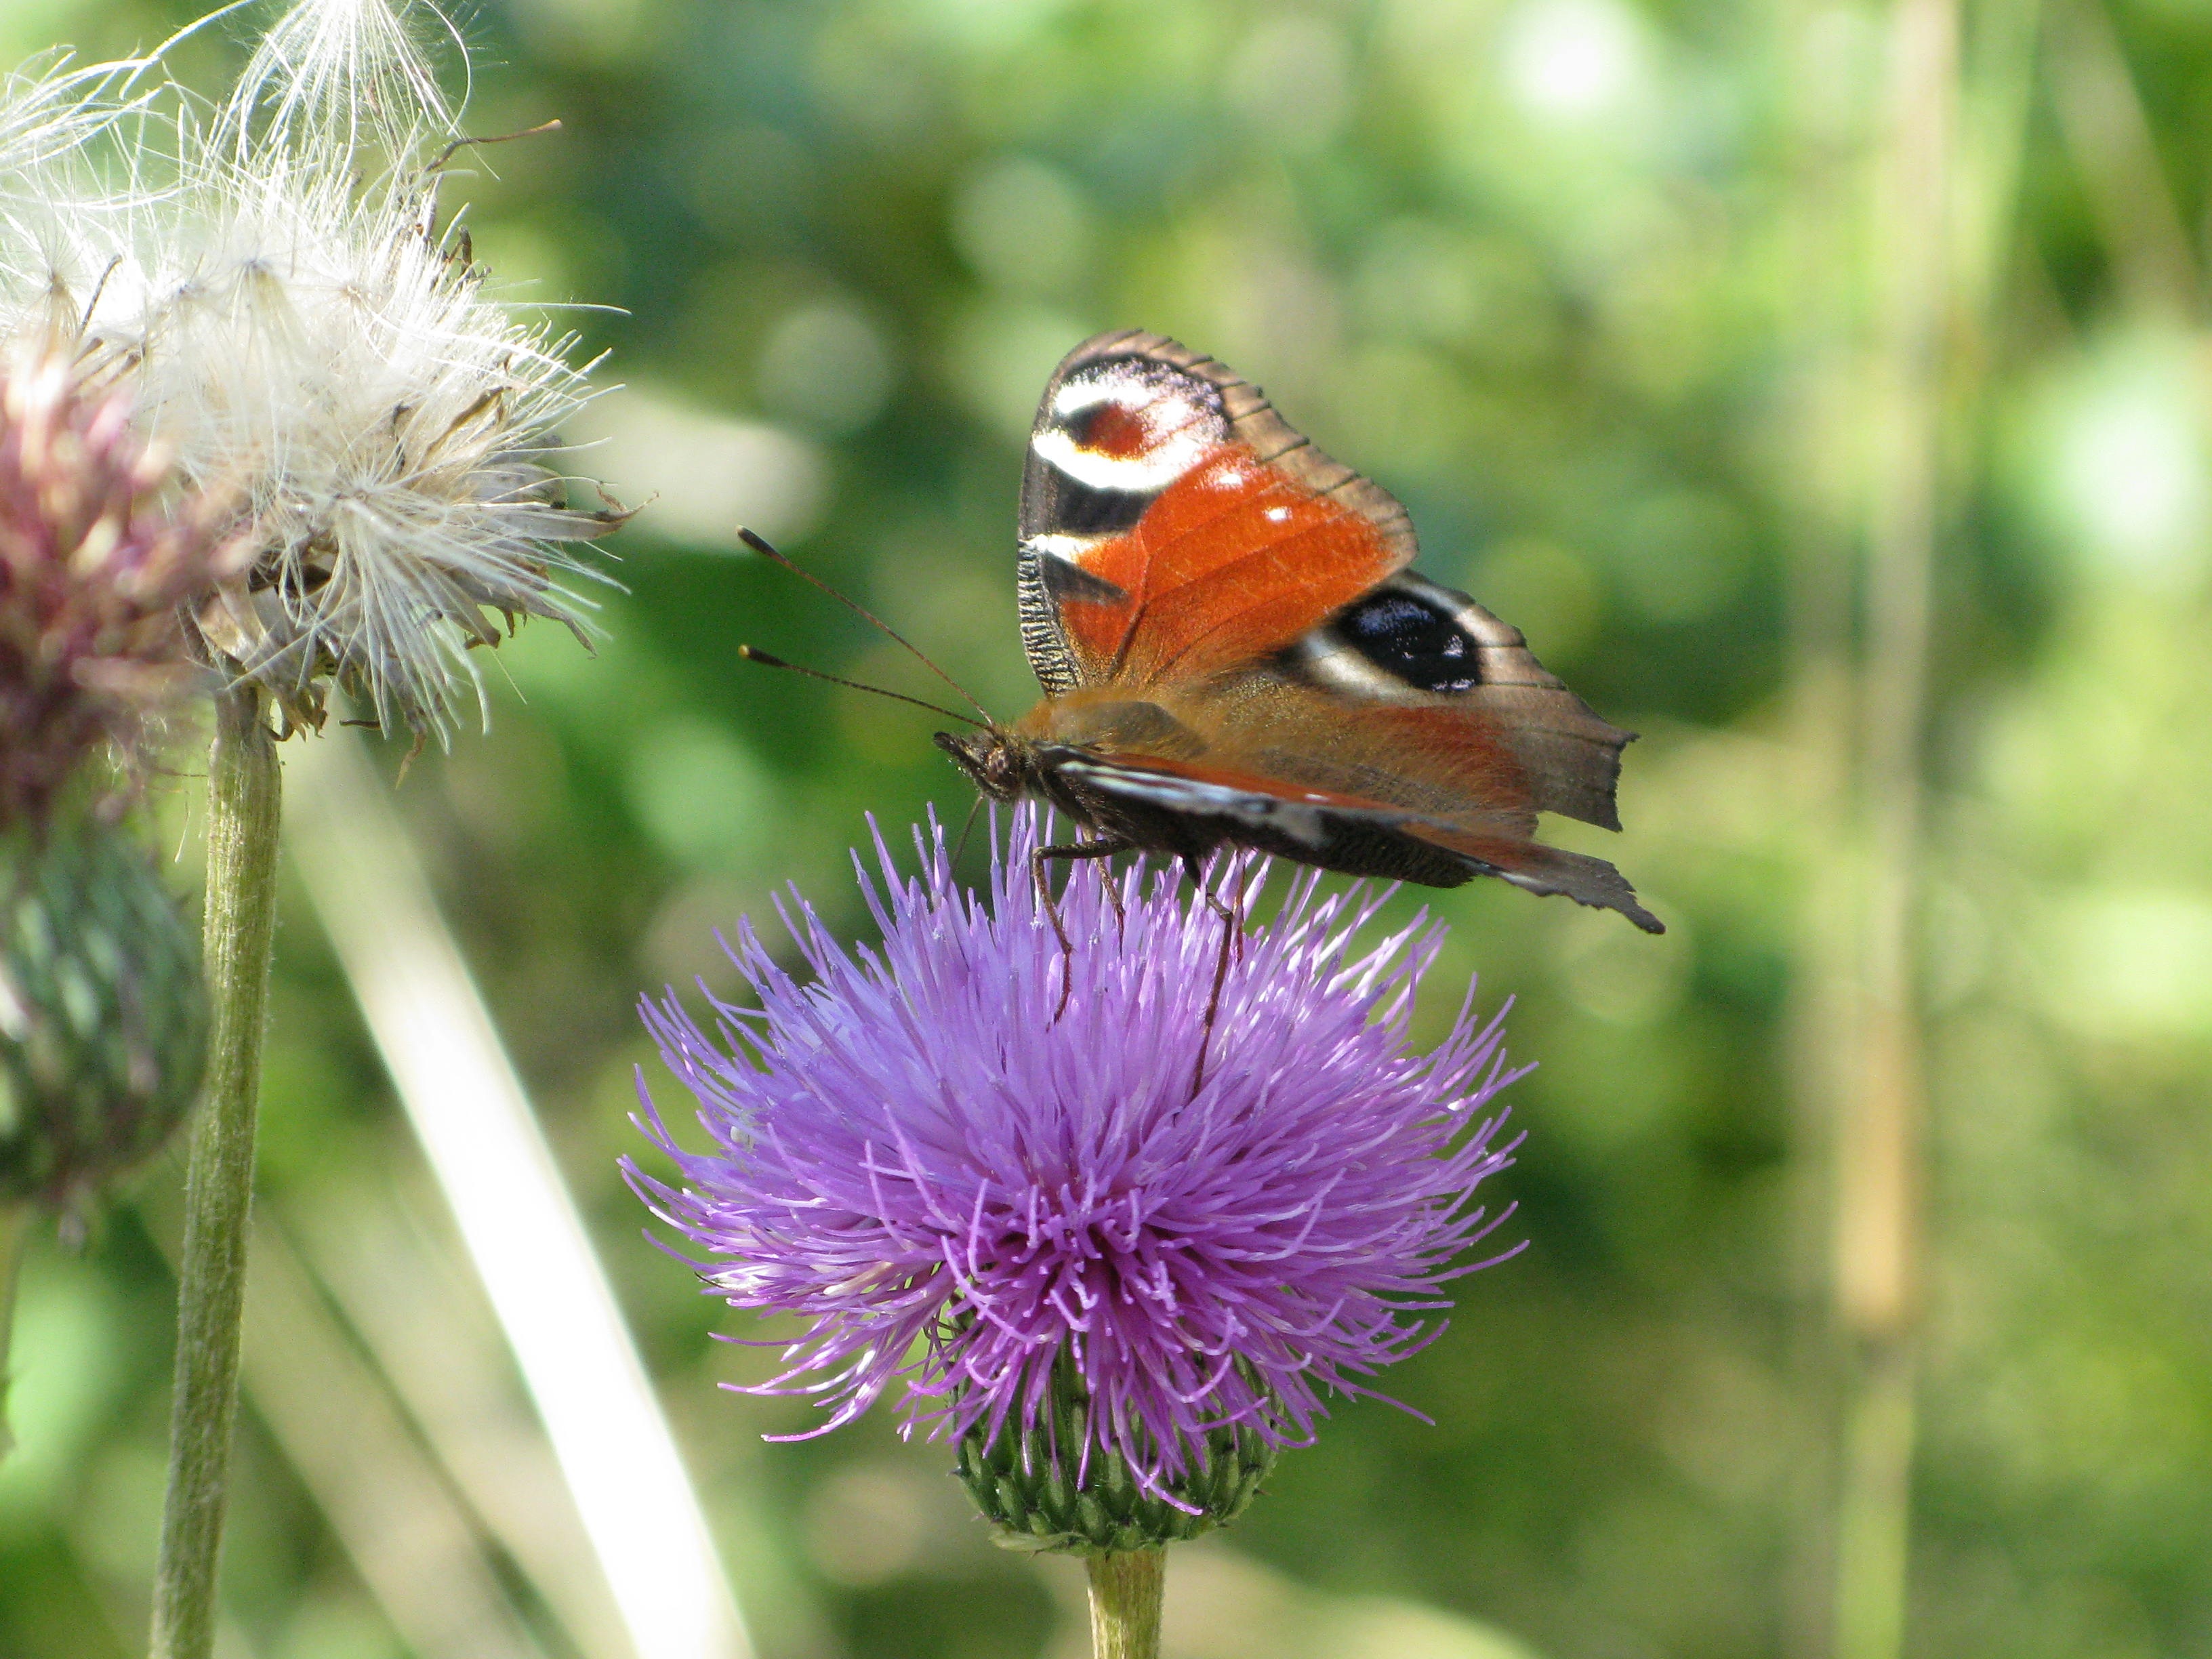
nature, plant, meadow, prairie, flower, summer, wildlife, orange, color, insect, macro, brown, botany, butterfly, flora, fauna, invertebrate, wildflower, wings, thistle, nectar, antennae, macro photography, butterfly wings, daisy family, butterfly peacock, moths and butterflies